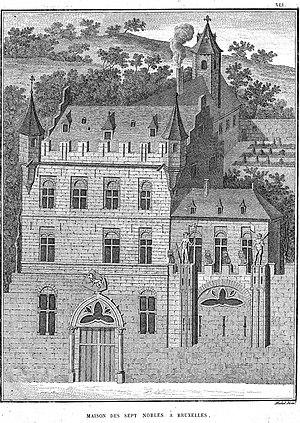
Maison Sleeuws des lignages de Bruxelles
Le Lignage Sleeus est l'un des sept Lignages de Bruxelles.
Les sept Lignages de Bruxelles, qui avaient nom Sleeus, Sweerts, Serhuyghs, Steenweeghs, Coudenbergh, Serroelofs et Roodenbeke, ont formé depuis le Moyen Âge une classe d’hommes ayant le monopole, jusqu'en 1421, au sein de l'administration urbaine, des fonctions dirigeantes civiles, militaires et économiques. Cette institution a existé jusqu'à la fin de l'Ancien Régime. Toutefois, à partir de la révolution urbaine de 1421, les représentants des corporations formées en Nations ont également exercé des charges correspondantes. Cependant, les charges d'échevins et de capitaines des milices urbaines furent toujours exclusivement réservées aux membres des Lignages.